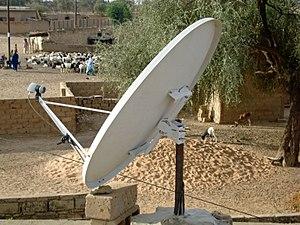
texte
Une antenne parabolique ou antenne cassegrain, grégorienne, communément appelée parabole par le grand public, prend son origine dans le télescope de type Cassegrain de Laurent Cassegrain et le télescope grégorien de James Gregory. C'est une antenne disposant d'un réflecteur paraboloïdal, basé sur les propriétés géométriques de la courbe nommée parabole et de la surface nommée paraboloïde de révolution. Cette antenne qualifiée d'universelle puisqu'elle fonctionne en théorie sur n'importe quelle fréquence ou longueur d'onde, est cependant seulement employée à partir de la bande L dès 1,1 GHz et lorsqu'un gain d'antenne élevé est recherché. On estime que l'intérêt d'un réflecteur parabolique ne se fait sentir qu'à partir d'un diamètre supérieur à 4 fois la longueur d'onde du signal à transmettre. Sauf exception, les radioamateurs utilisent ce type d'antenne surtout au-dessus de 430 MHz, avec des paraboles qui dépassent par conséquent les 3 mètres de diamètre.
Le Sénégal, en forme longue la république du Sénégal, est un État d'Afrique de l'Ouest.
Agnam-Goly est un village sahélien du Sénégal oriental peuplé de 5 325 habitants sur une superficie approximative de 5 km². Le village est situé dans la région de Matam, à 630 kilomètres au nord-est de Dakar, en bordure du fleuve Sénégal. Le code administratif du village est le 11211004.
Les villages du Sénégal sont les cellules de base de l'administration territoriale du Sénégal. Ils sont constitués « par la réunion de plusieurs familles ou carrés en une seule agglomération ».